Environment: real
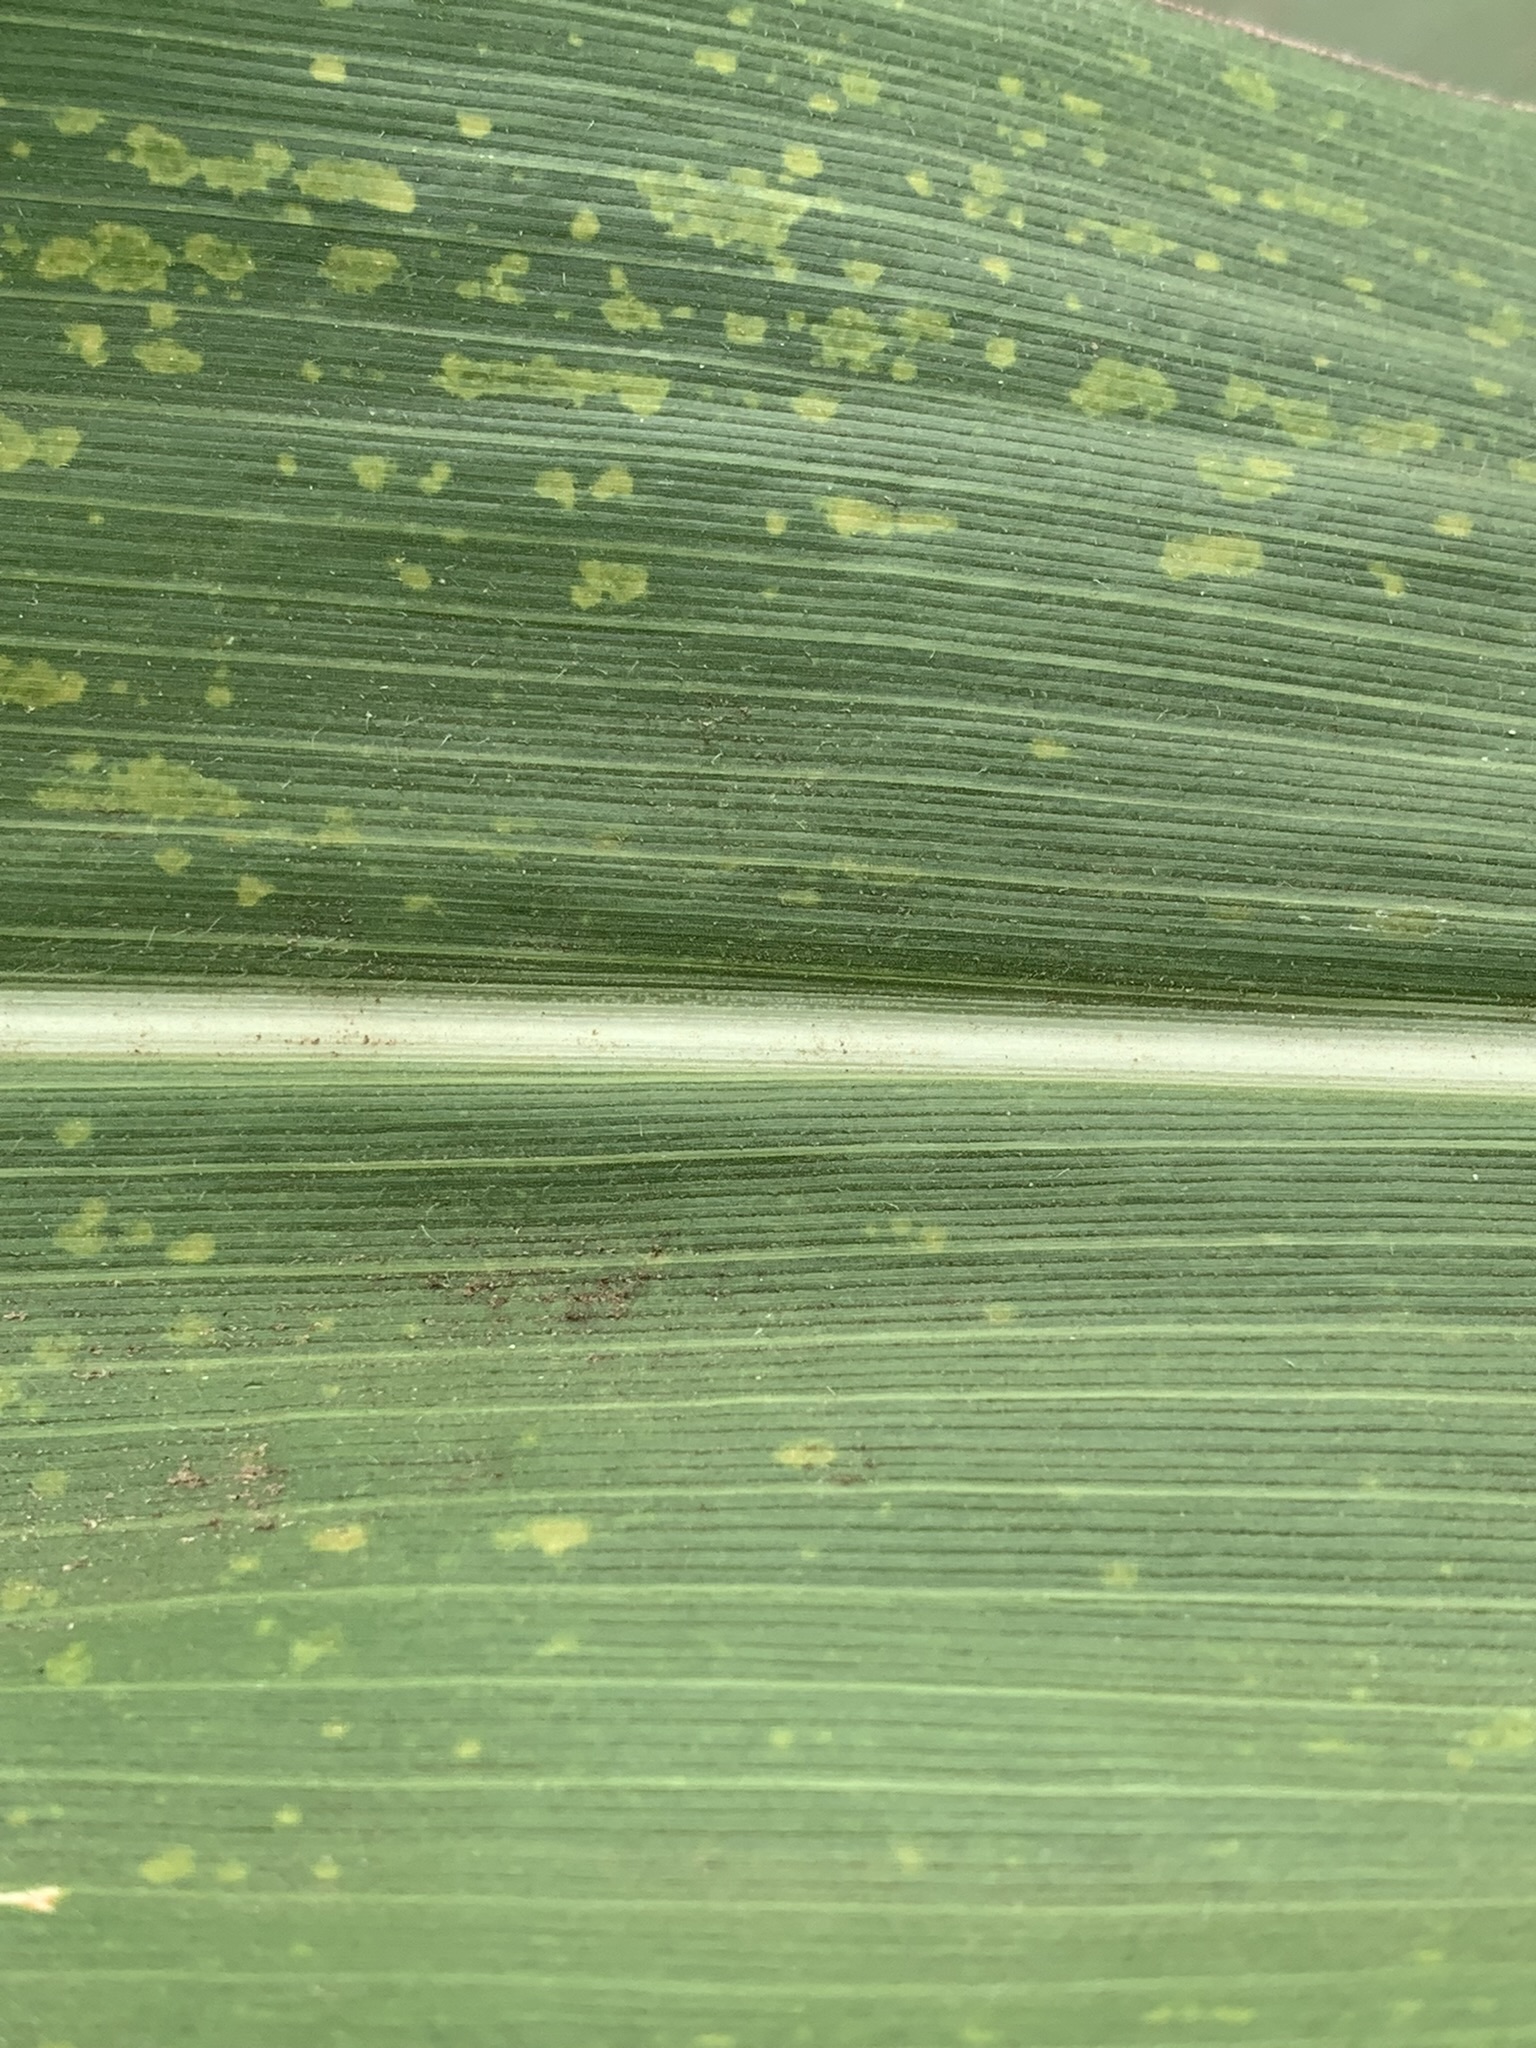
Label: lethal_necrosis